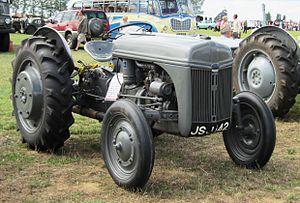
Le Tracteur Ford série N est une gamme de tracteurs agricoles de ferme produit par Ford entre 1939 et 1952, couvrant les modèles 9N, 2N, et 8N.